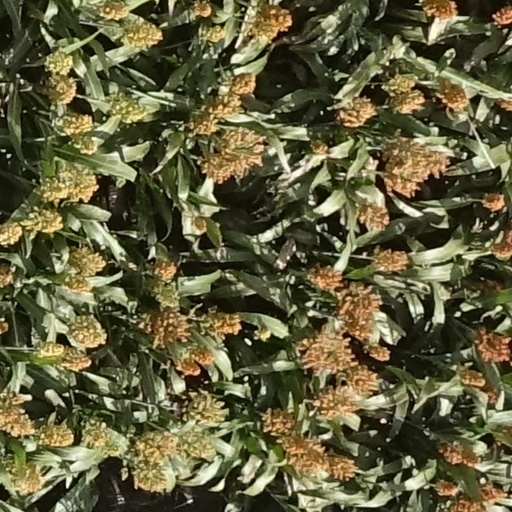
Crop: sorghum